Thiruvisanallur Sivayoginathar Temple

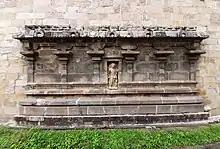
Panel on the second precinct showing Dakshinamurthy

As per Hindu legend, a king belonging to present day Kerala had illicit relation with lot of women. He also tortured and cheated many of them. At one stage, the king wanted to restore to a decent life and found a yogi who advised him to visit Thiruvisanallur. The king reached the place, had a dip in river Cauvery and worshipped Sivayoginathar to get rid of his curse. The legend leads to the belief that whoever incurs curse of women, gets curative visiting the temple. As per another legend, Nandi (the sacred bull of Shiva) got rid of Yama (Hindu god of death), who was approaching a worshipper of Shiva. This legend leads to the belief that a visit to the place is a curative to death related fears.